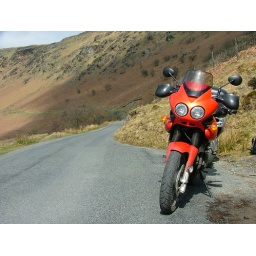
my bike on a mountain road near Beulah